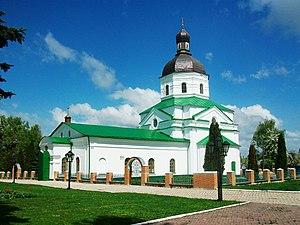
Hloukhiv ou Gloukhov est une ville de l'oblast de Soumy, en Ukraine, et le centre administratif du raïon de Hloukhiv. Sa population s'élevait à 33 024 habitants en 2019.